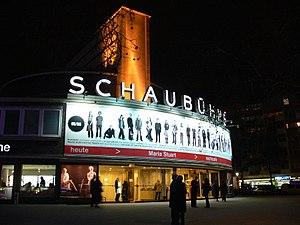
Le Kurfürstendamm [ˌkuːɐ̯fʏʁstn̩ˈdam] est une avenue de Berlin s'étendant sur 3,5 kilomètres de la Breitscheidplatz en Charlottenbourg au quartier de Grunewald au sud-ouest. C'est l'une des principales rues commerciales de la cité qui attire beaucoup de touristes.
Berlin-Wilmersdorf [ˈvɪlmɐsdɔʁf] est un quartier de la ville de Berlin. Il est situé dans l'arrondissement de Charlottenbourg-Wilmersdorf.
La Schaubühne am Lehniner Platz, plus communément appelée Schaubühne [ˈʃaʊ̯ˌbyːnə], est un théâtre et une salle de spectacle de Berlin en Allemagne, située dans la partie occidentale de la ville. Le nom de la place évoque l'Abbaye de Lehnin et n'a rien à voir avec Lénine.